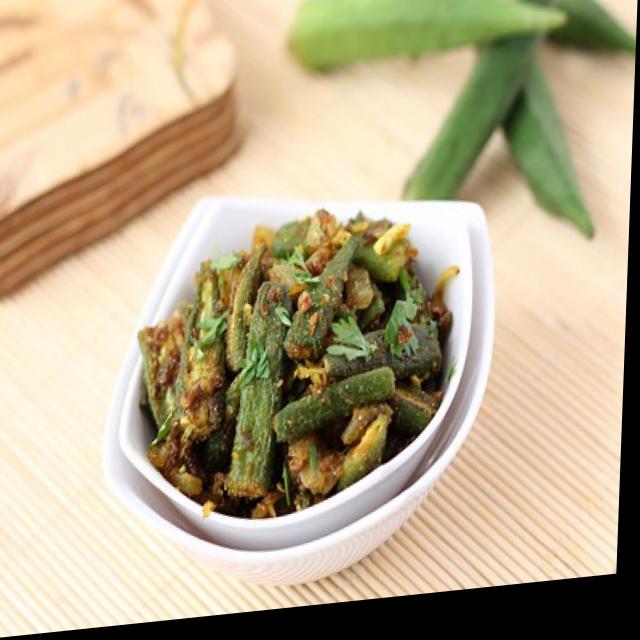
Dish: bhindi_masala